Life Unawares

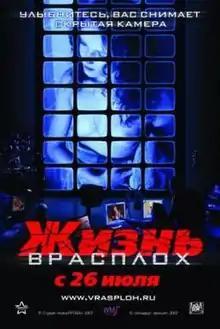

Life Unawares is a 2007 Russian film directed by Alexander Brunkovsky.